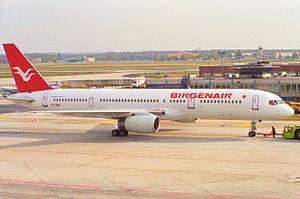
Le vol 301 de Birgenair, vol d'un Boeing 757 de la compagnie turque Birgenair entre l'Aéroport international Gregorio-Luperón et l'Aéroport de Francfort-Rhein/Main via l'Aéroport international de Gander et Berlin s'est abîmé en mer le 6 février 1996.